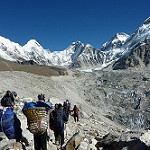
Label: glacier